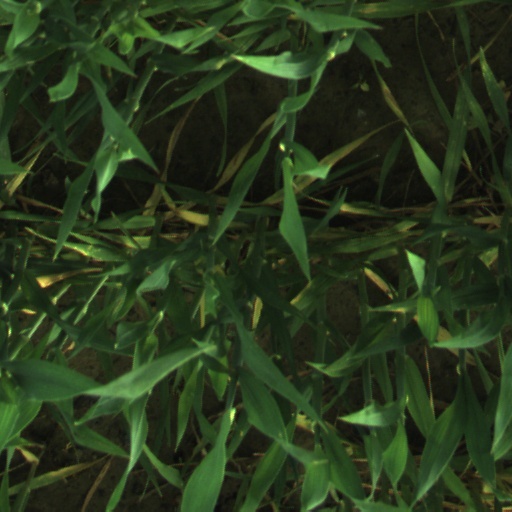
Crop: wheat